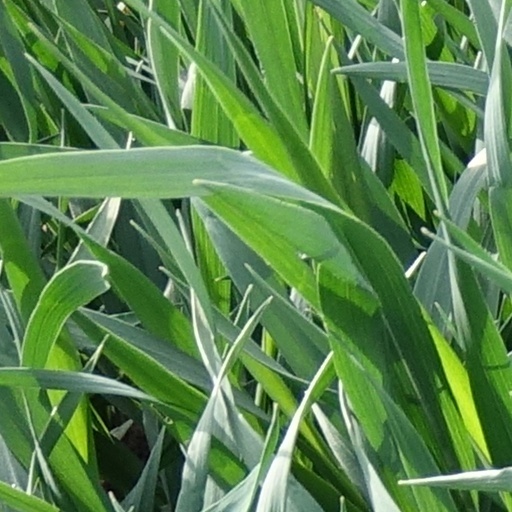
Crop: wheat